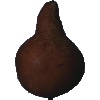
Label: Pear Kaiser 1